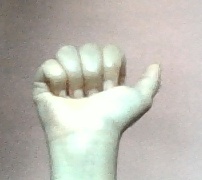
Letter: dhad